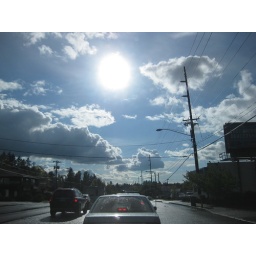
and proof that there is blue sky in portland. and a large blinding orb.